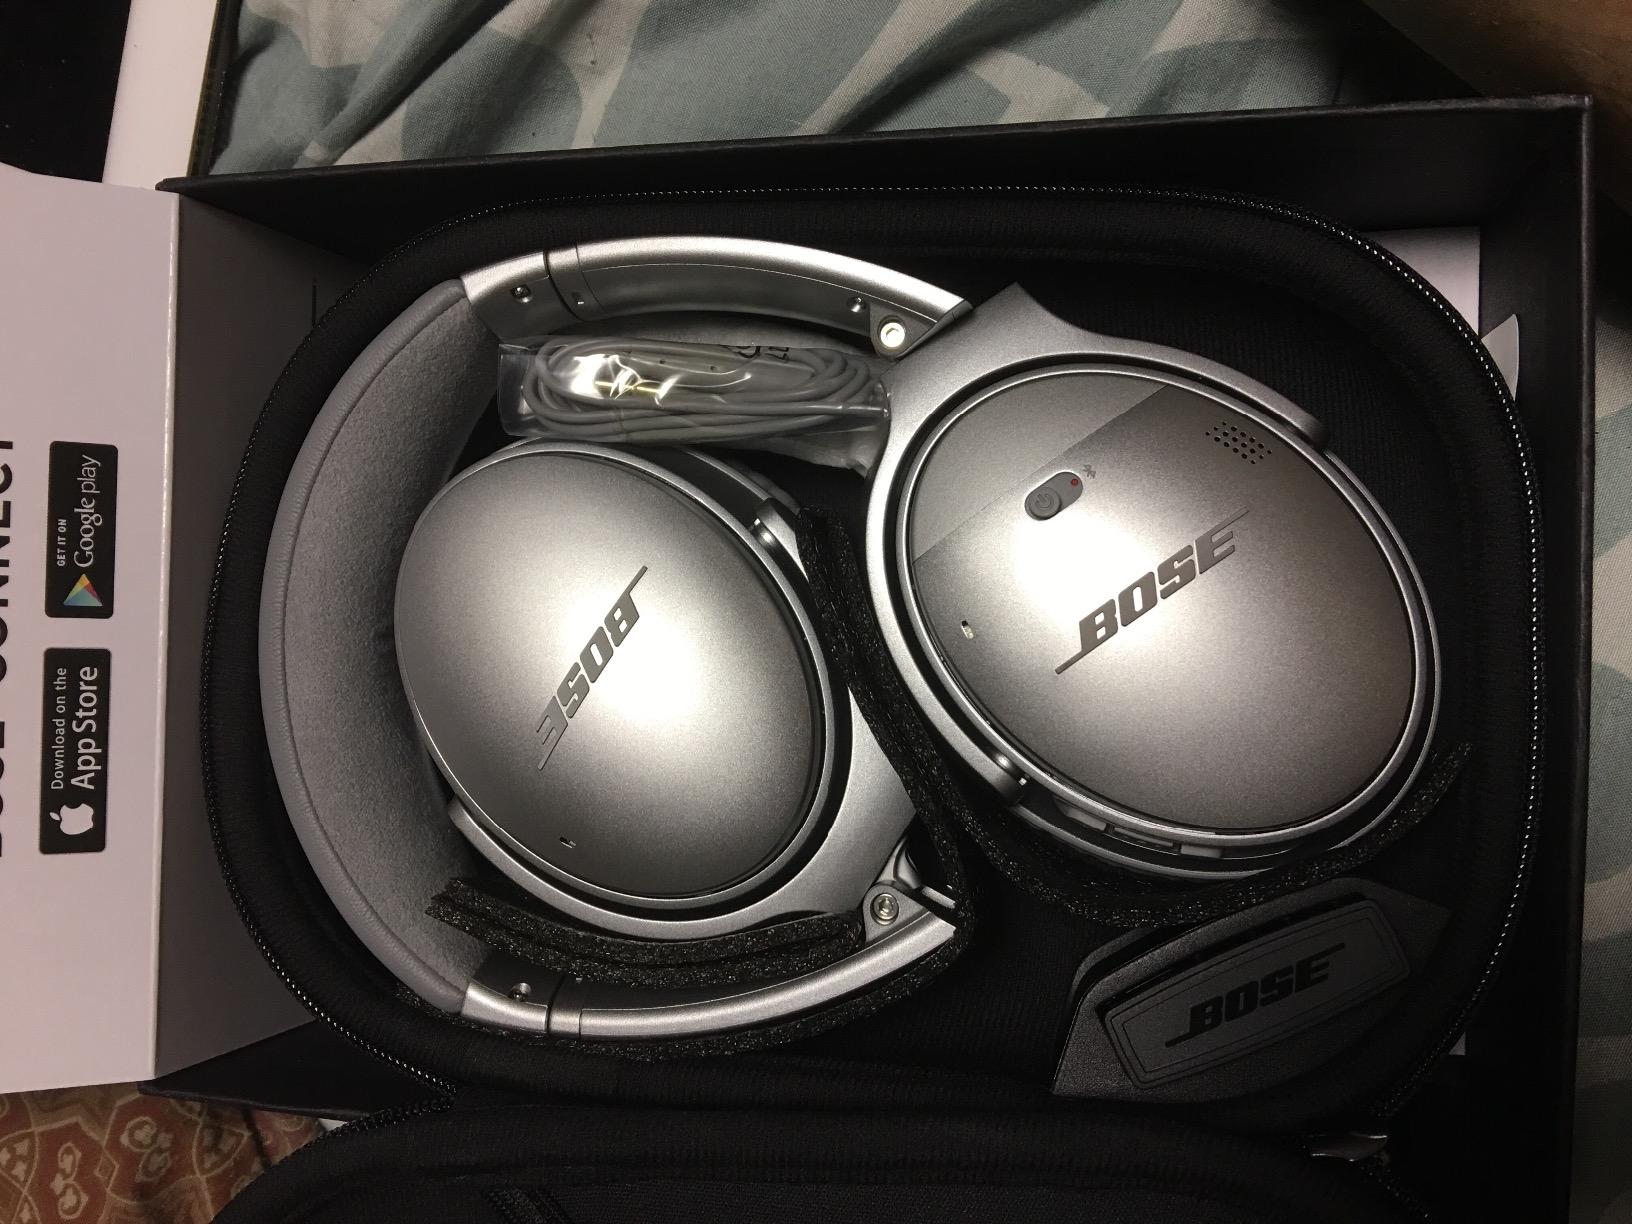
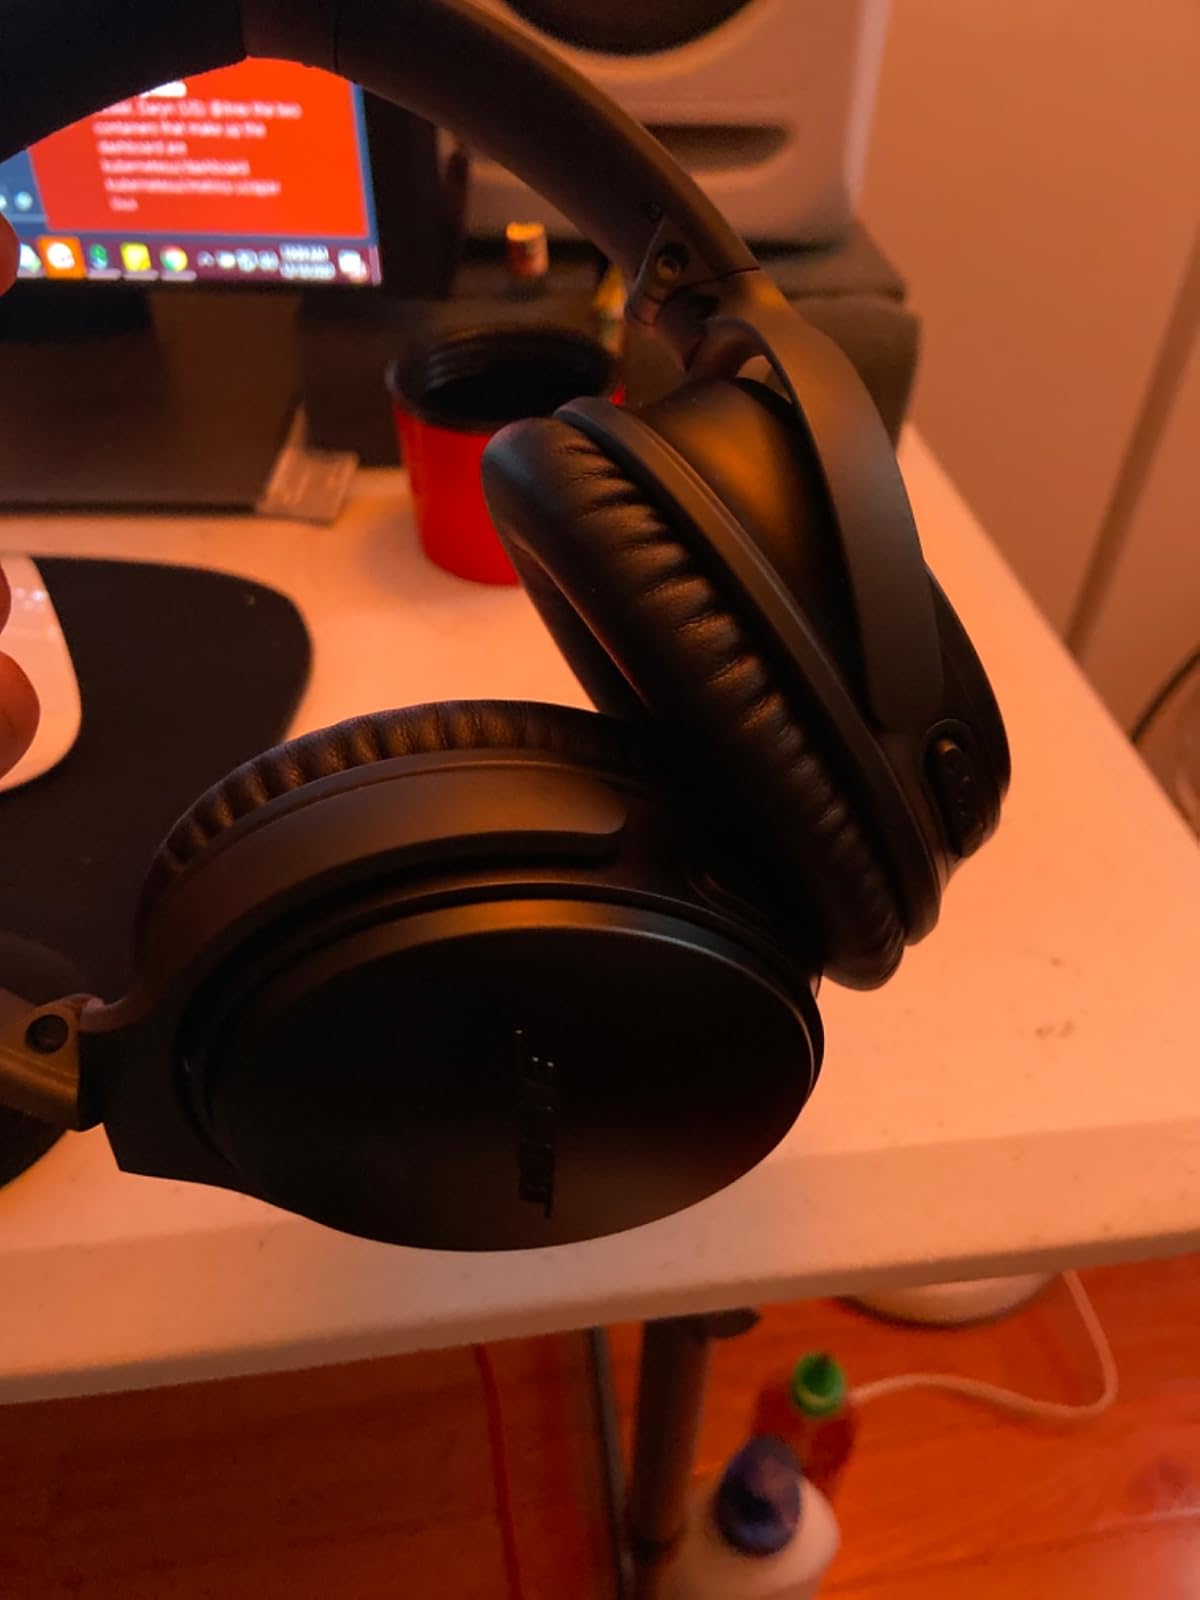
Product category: headphones
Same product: no